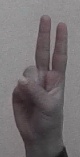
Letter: taa